La casa de los famosos season 1

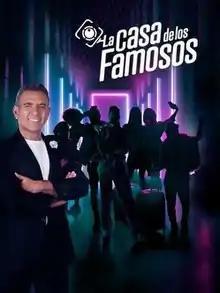

The first season of the American Spanish-language reality television program "La casa de los famosos" premiered on August 24, 2021, with a live move-in on Telemundo. The show follows a group of celebrities living in a house together while being constantly filmed with no communication with the outside world as they compete to be the last competitor remaining to win a grand prize of . Telemundo renewed "La casa de los famosos" for a second season on November 16, 2021.